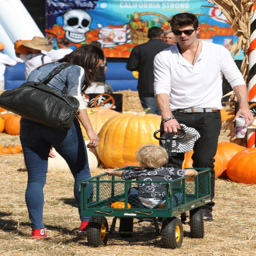
musical artist enjoyed a day with his wife and their son .